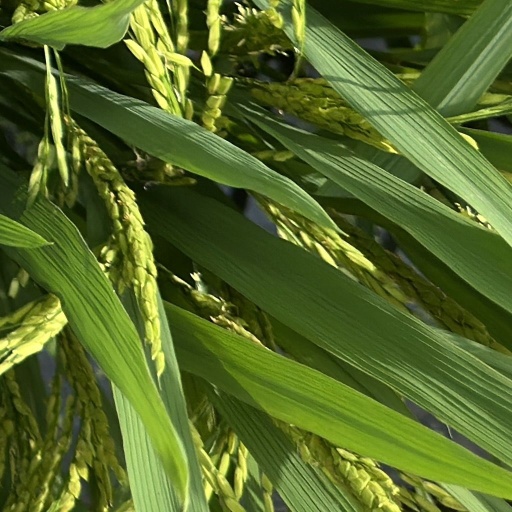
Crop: rice